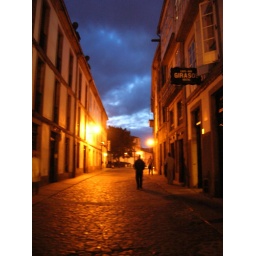
the sky is purple and striking against the golden streetlamps